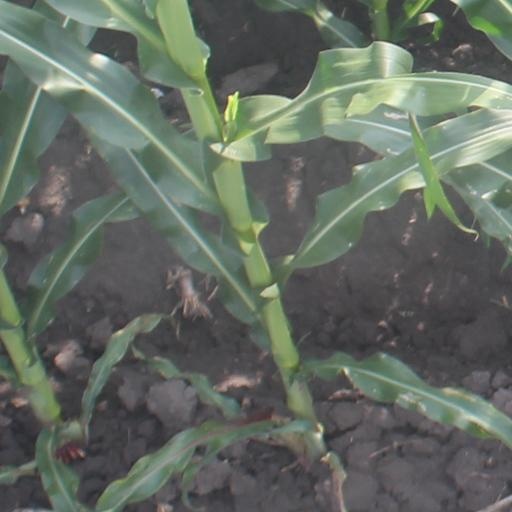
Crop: maize; corn